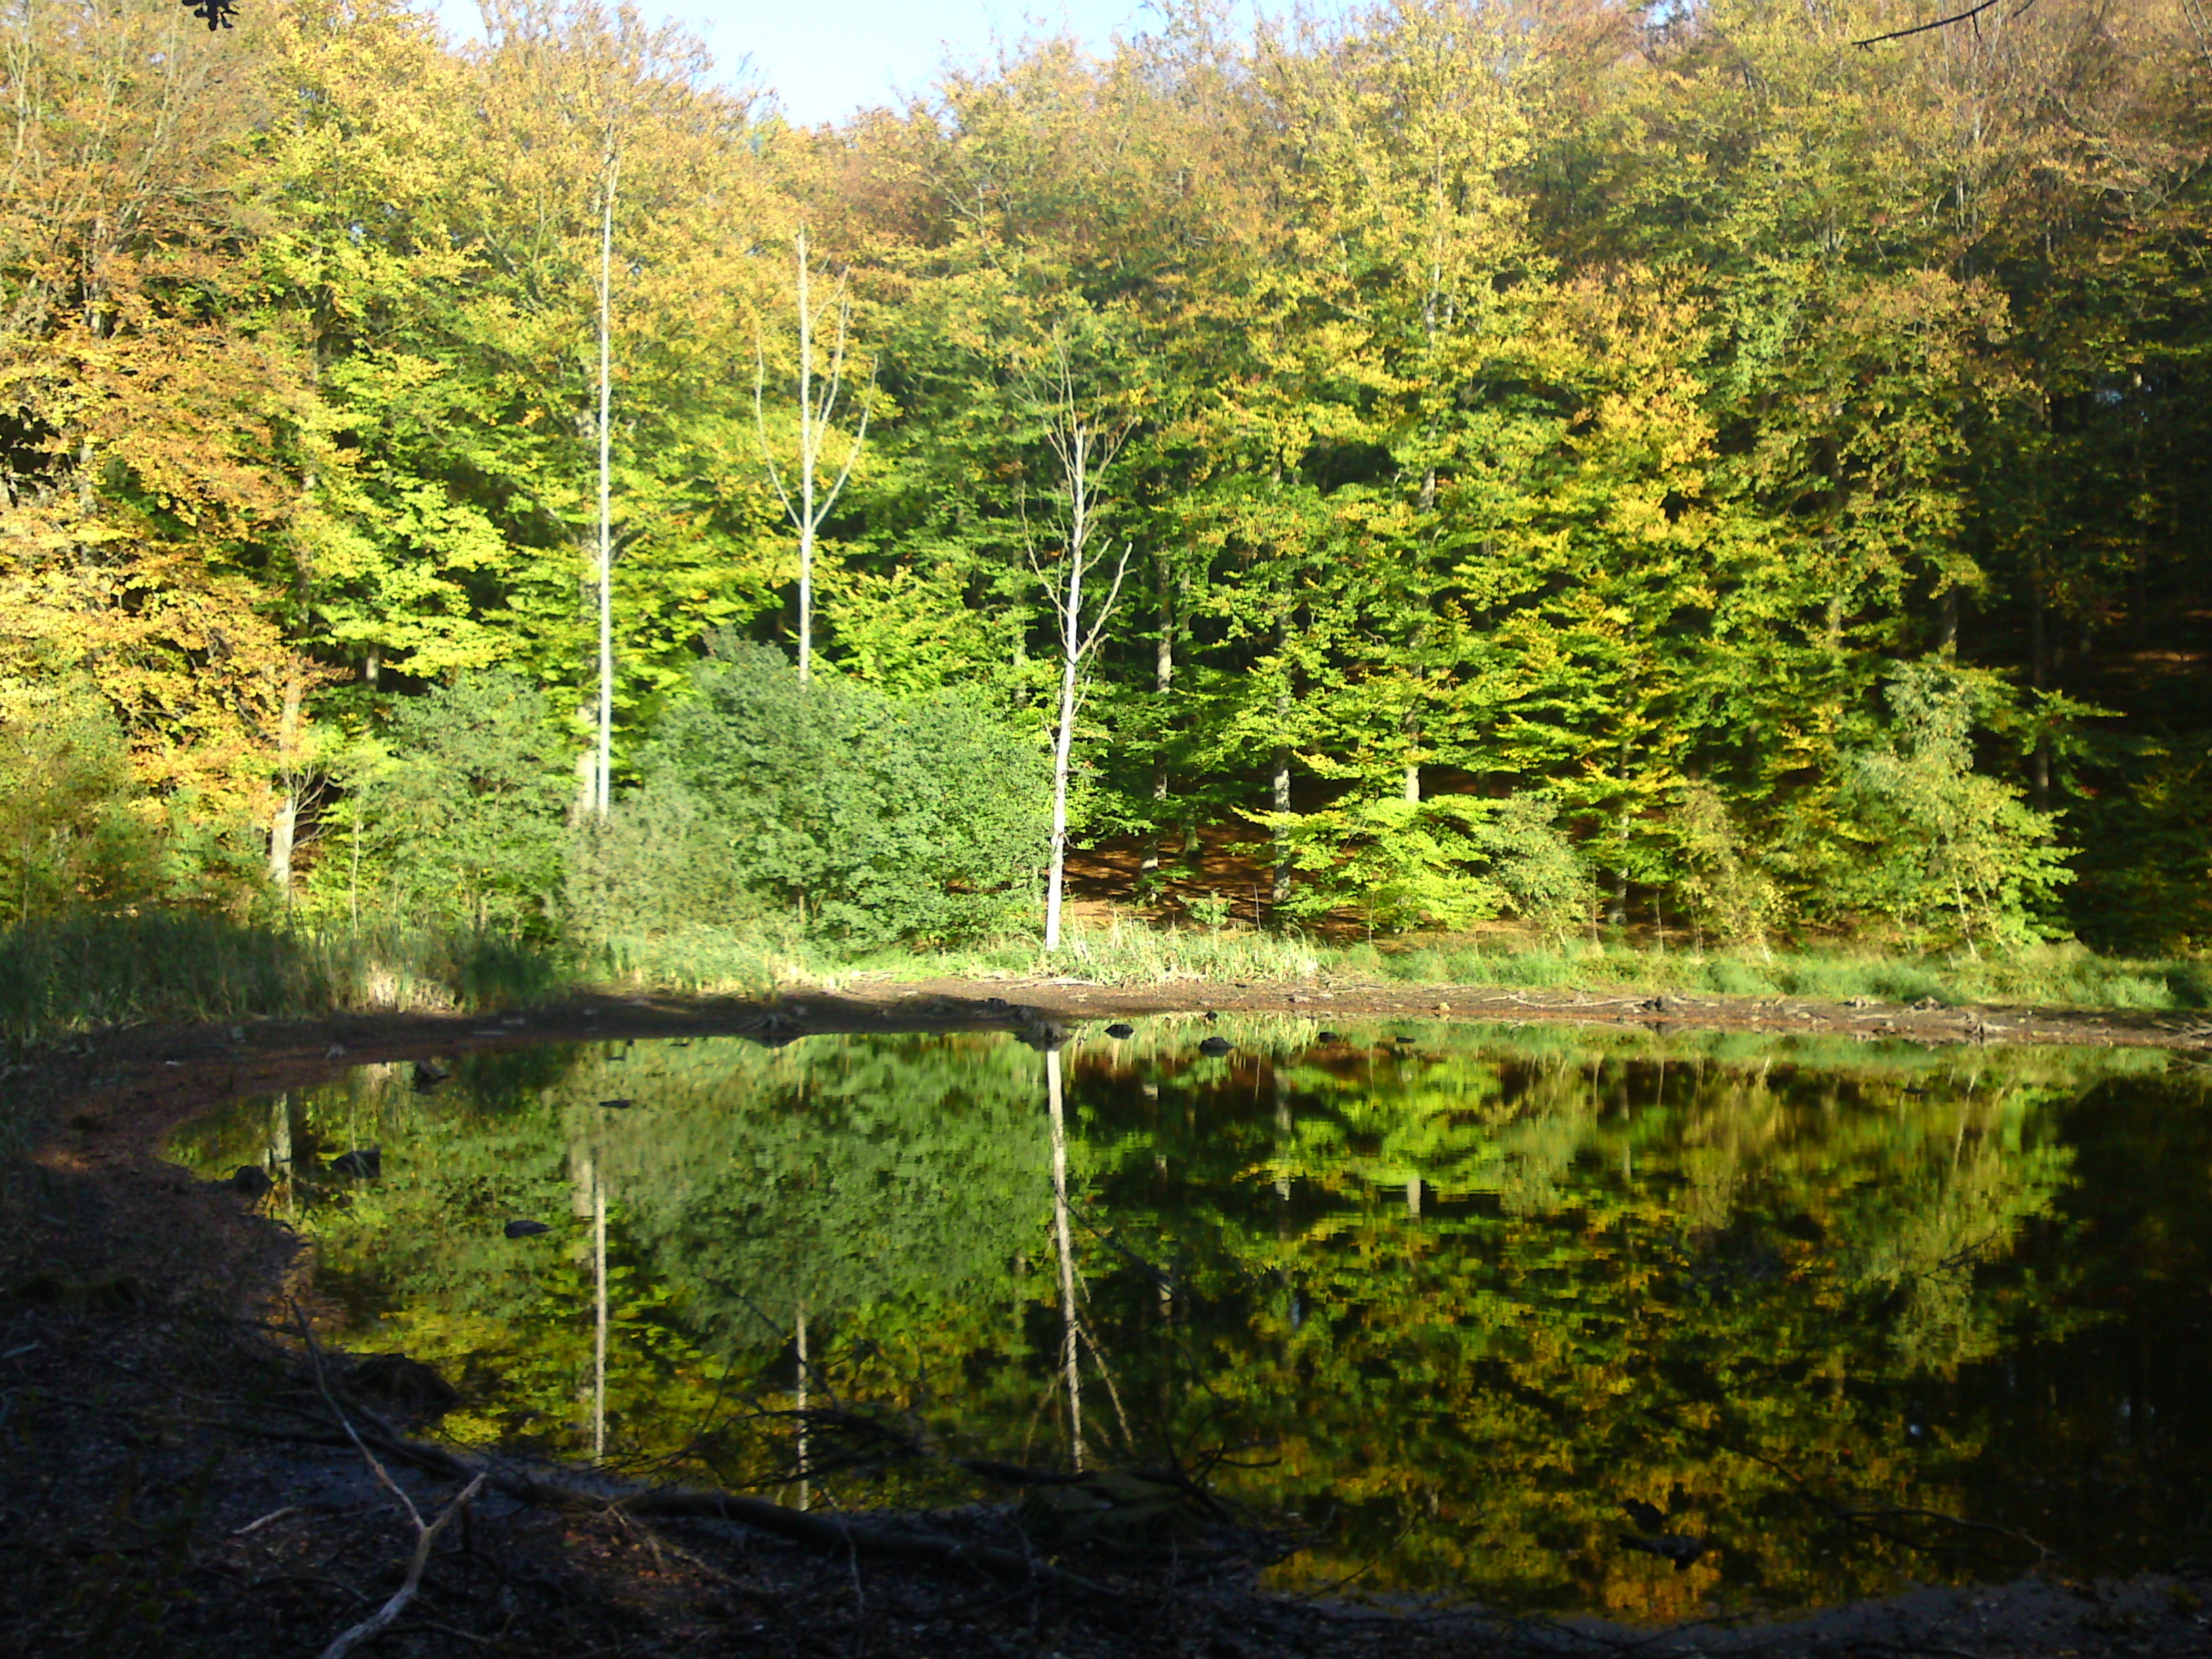
tree, nature, forest, wilderness, light, leaf, flower, lake, river, summer, pond, stream, green, reflection, autumn, botany, vegetation, wetland, woodland, habitat, ecosystem, mirror image, nature reserve, forest lake, biome, old growth forest, windless, natural environment, woody plant, temperate broadleaf and mixed forest, temperate coniferous forest